Wald, Zürich

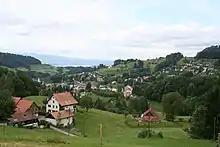
Wald, as seen from the upper Töss Valley

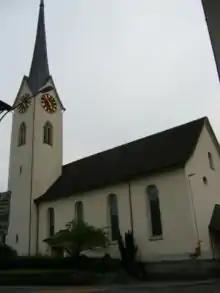
The "Dorfkirche" (Protestant church) in Wald

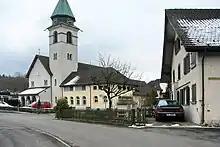
The Roman Catholic Church

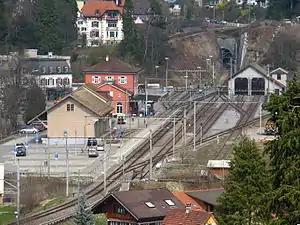
Wald railway station

Wald is a village and a municipality in the district of Hinwil in the canton of Zürich in Switzerland.